Samuel Bowden (Medal of Honor)

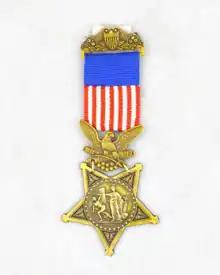
Army Medal of Honor, 1862–1895

Samuel Bowden (born c. 1846) was a corporal in the United States Army who received the Medal of Honor for his actions during the Indian Wars.